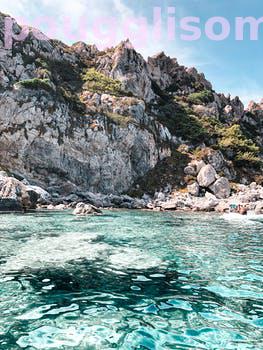
Label: Watermark